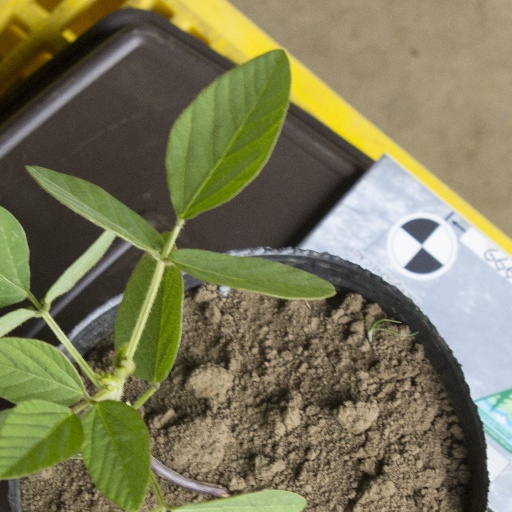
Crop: soybean